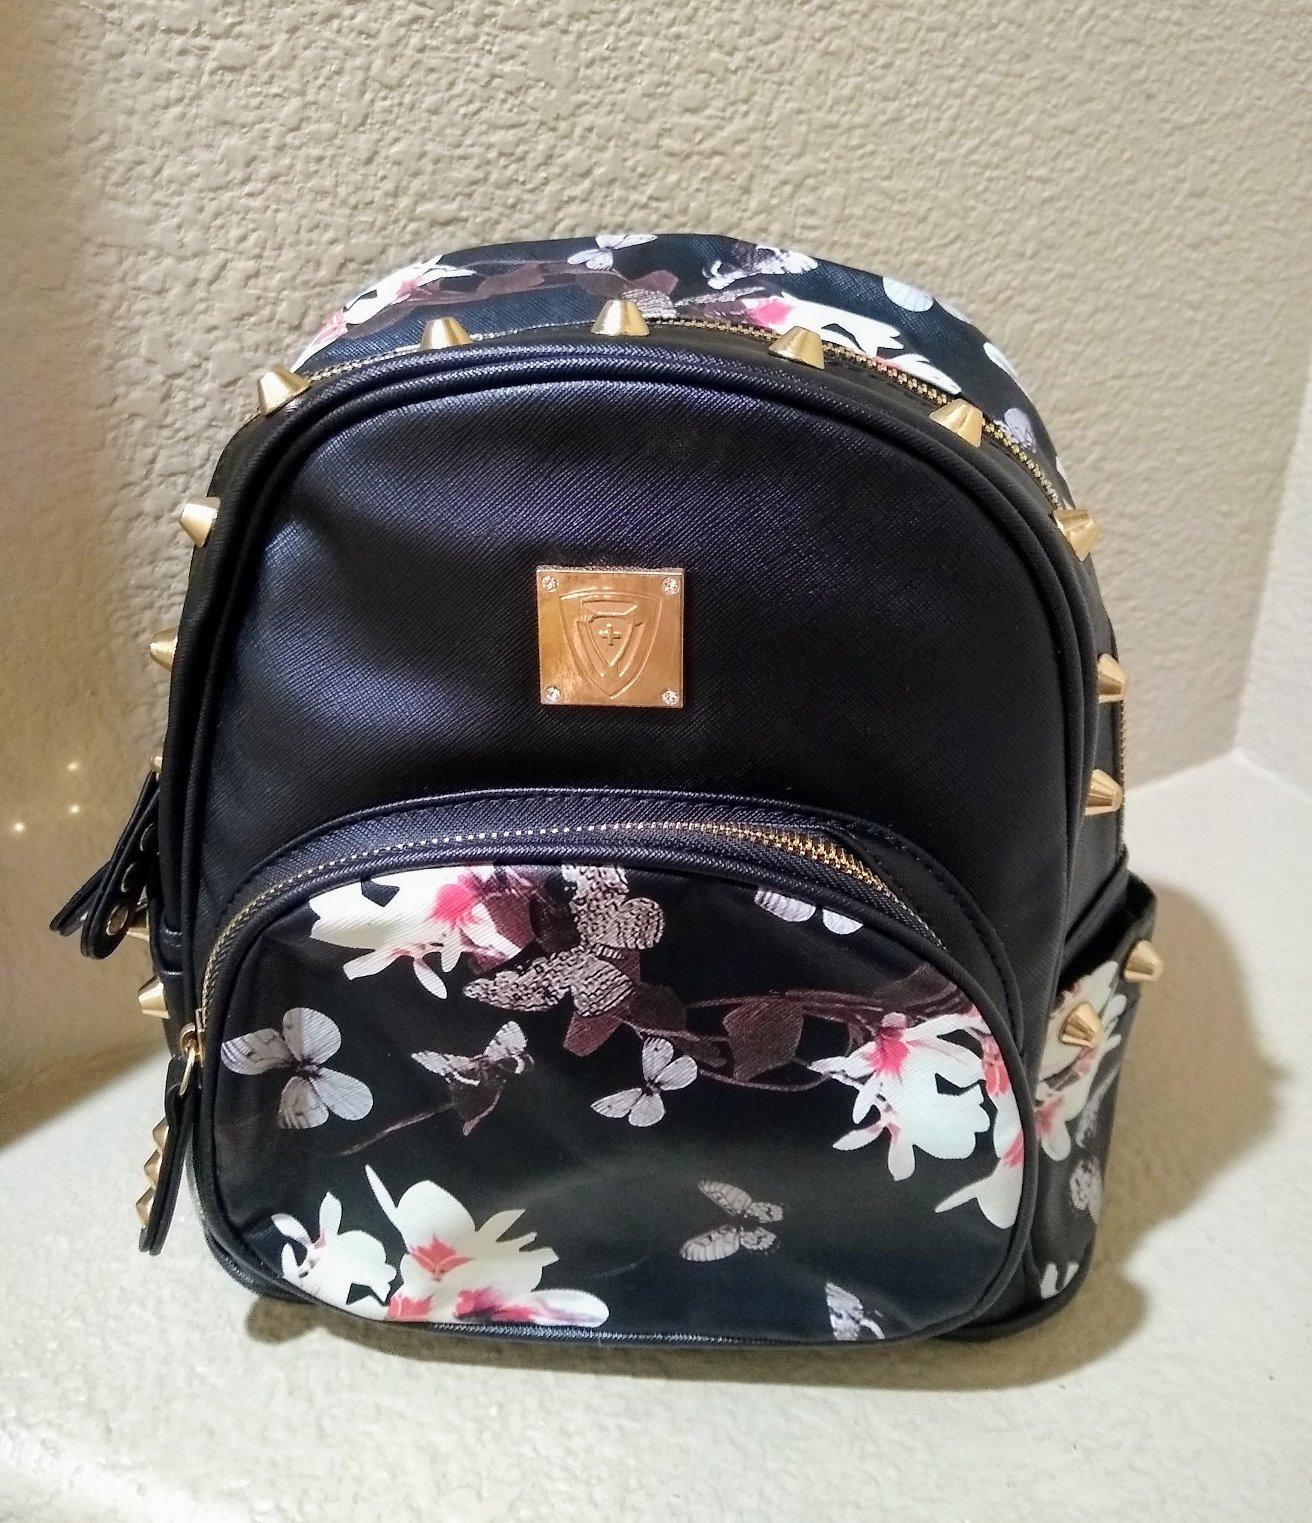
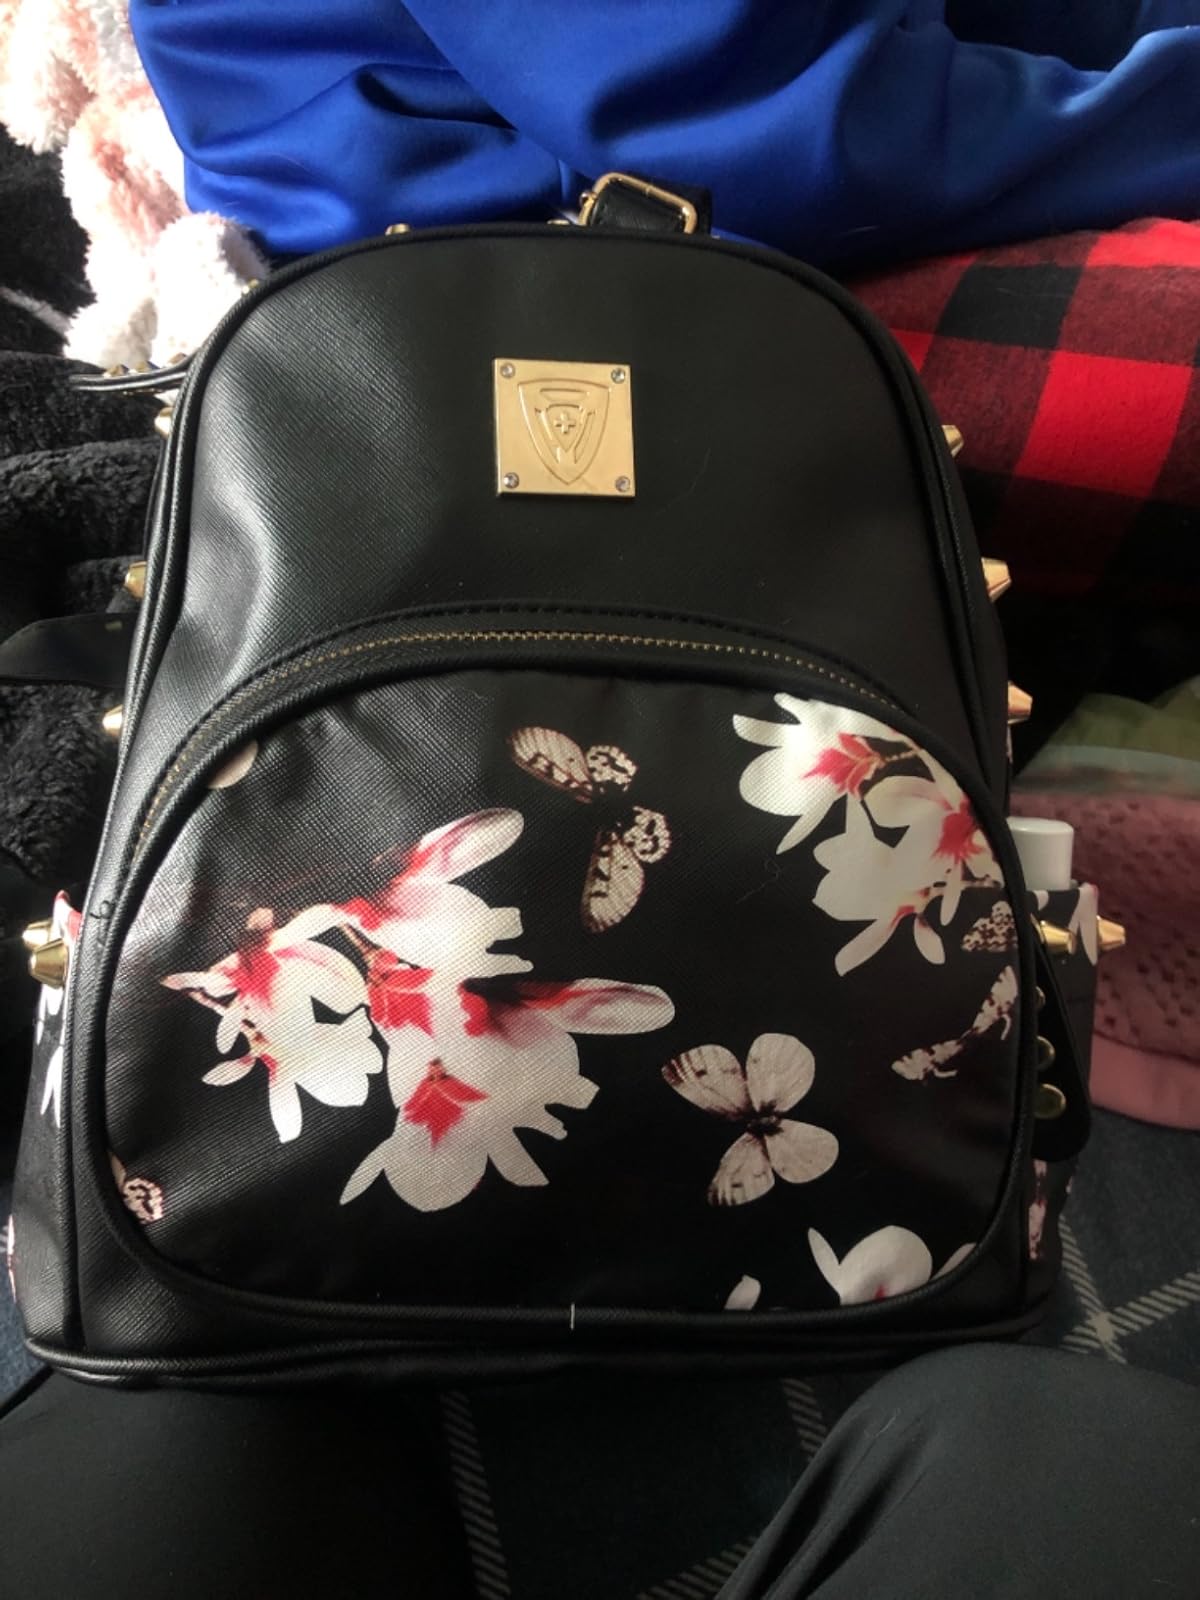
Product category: accessories_handbag
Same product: yes